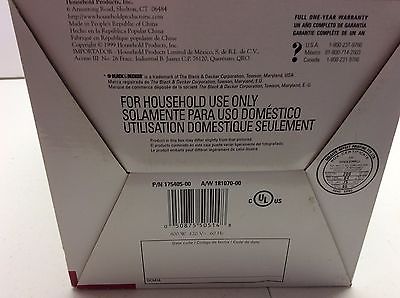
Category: coffee maker